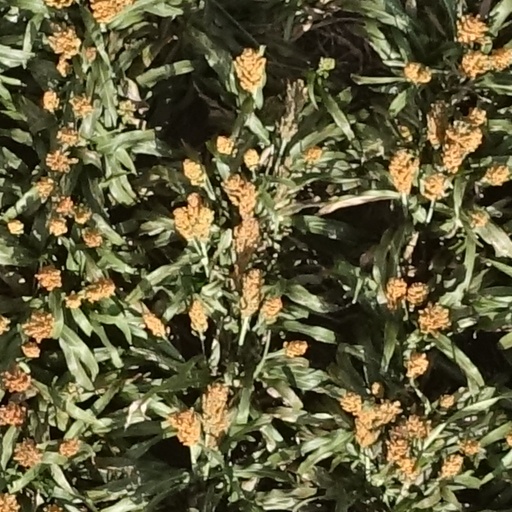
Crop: sorghum